445th Test Squadron

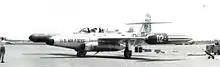
445th FIS F-89 Scorpion

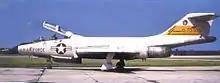
445th FIS F-101 Voodoo

The squadron was reactivated under Air Defense Command (ADC) as the 445th Fighter-Interceptor Squadron in March 1953 at Geiger Field, Washington. In July, the first North American F-86D Sabre interceptors were assigned. The pilots and airmen were relatively inexperienced and the maintenance crew small. The high point in July 1954 was "Operation Checkpoint," a joint SAC-ADC exercise that extended for three days. With sunny days and early takeoffs, the pilots' proficiency increased rapidly and aircraft maintenance became the best in ADC.